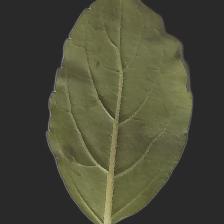
Plant: Tulsi